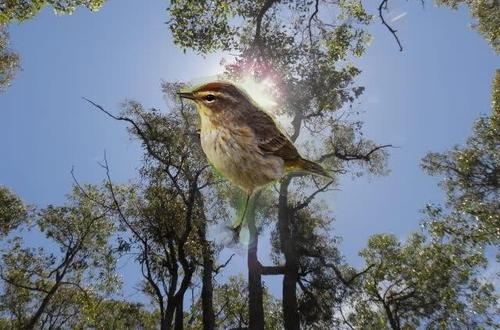
Bird species: Palm_Warbler
Bird type: landbird
Background: land